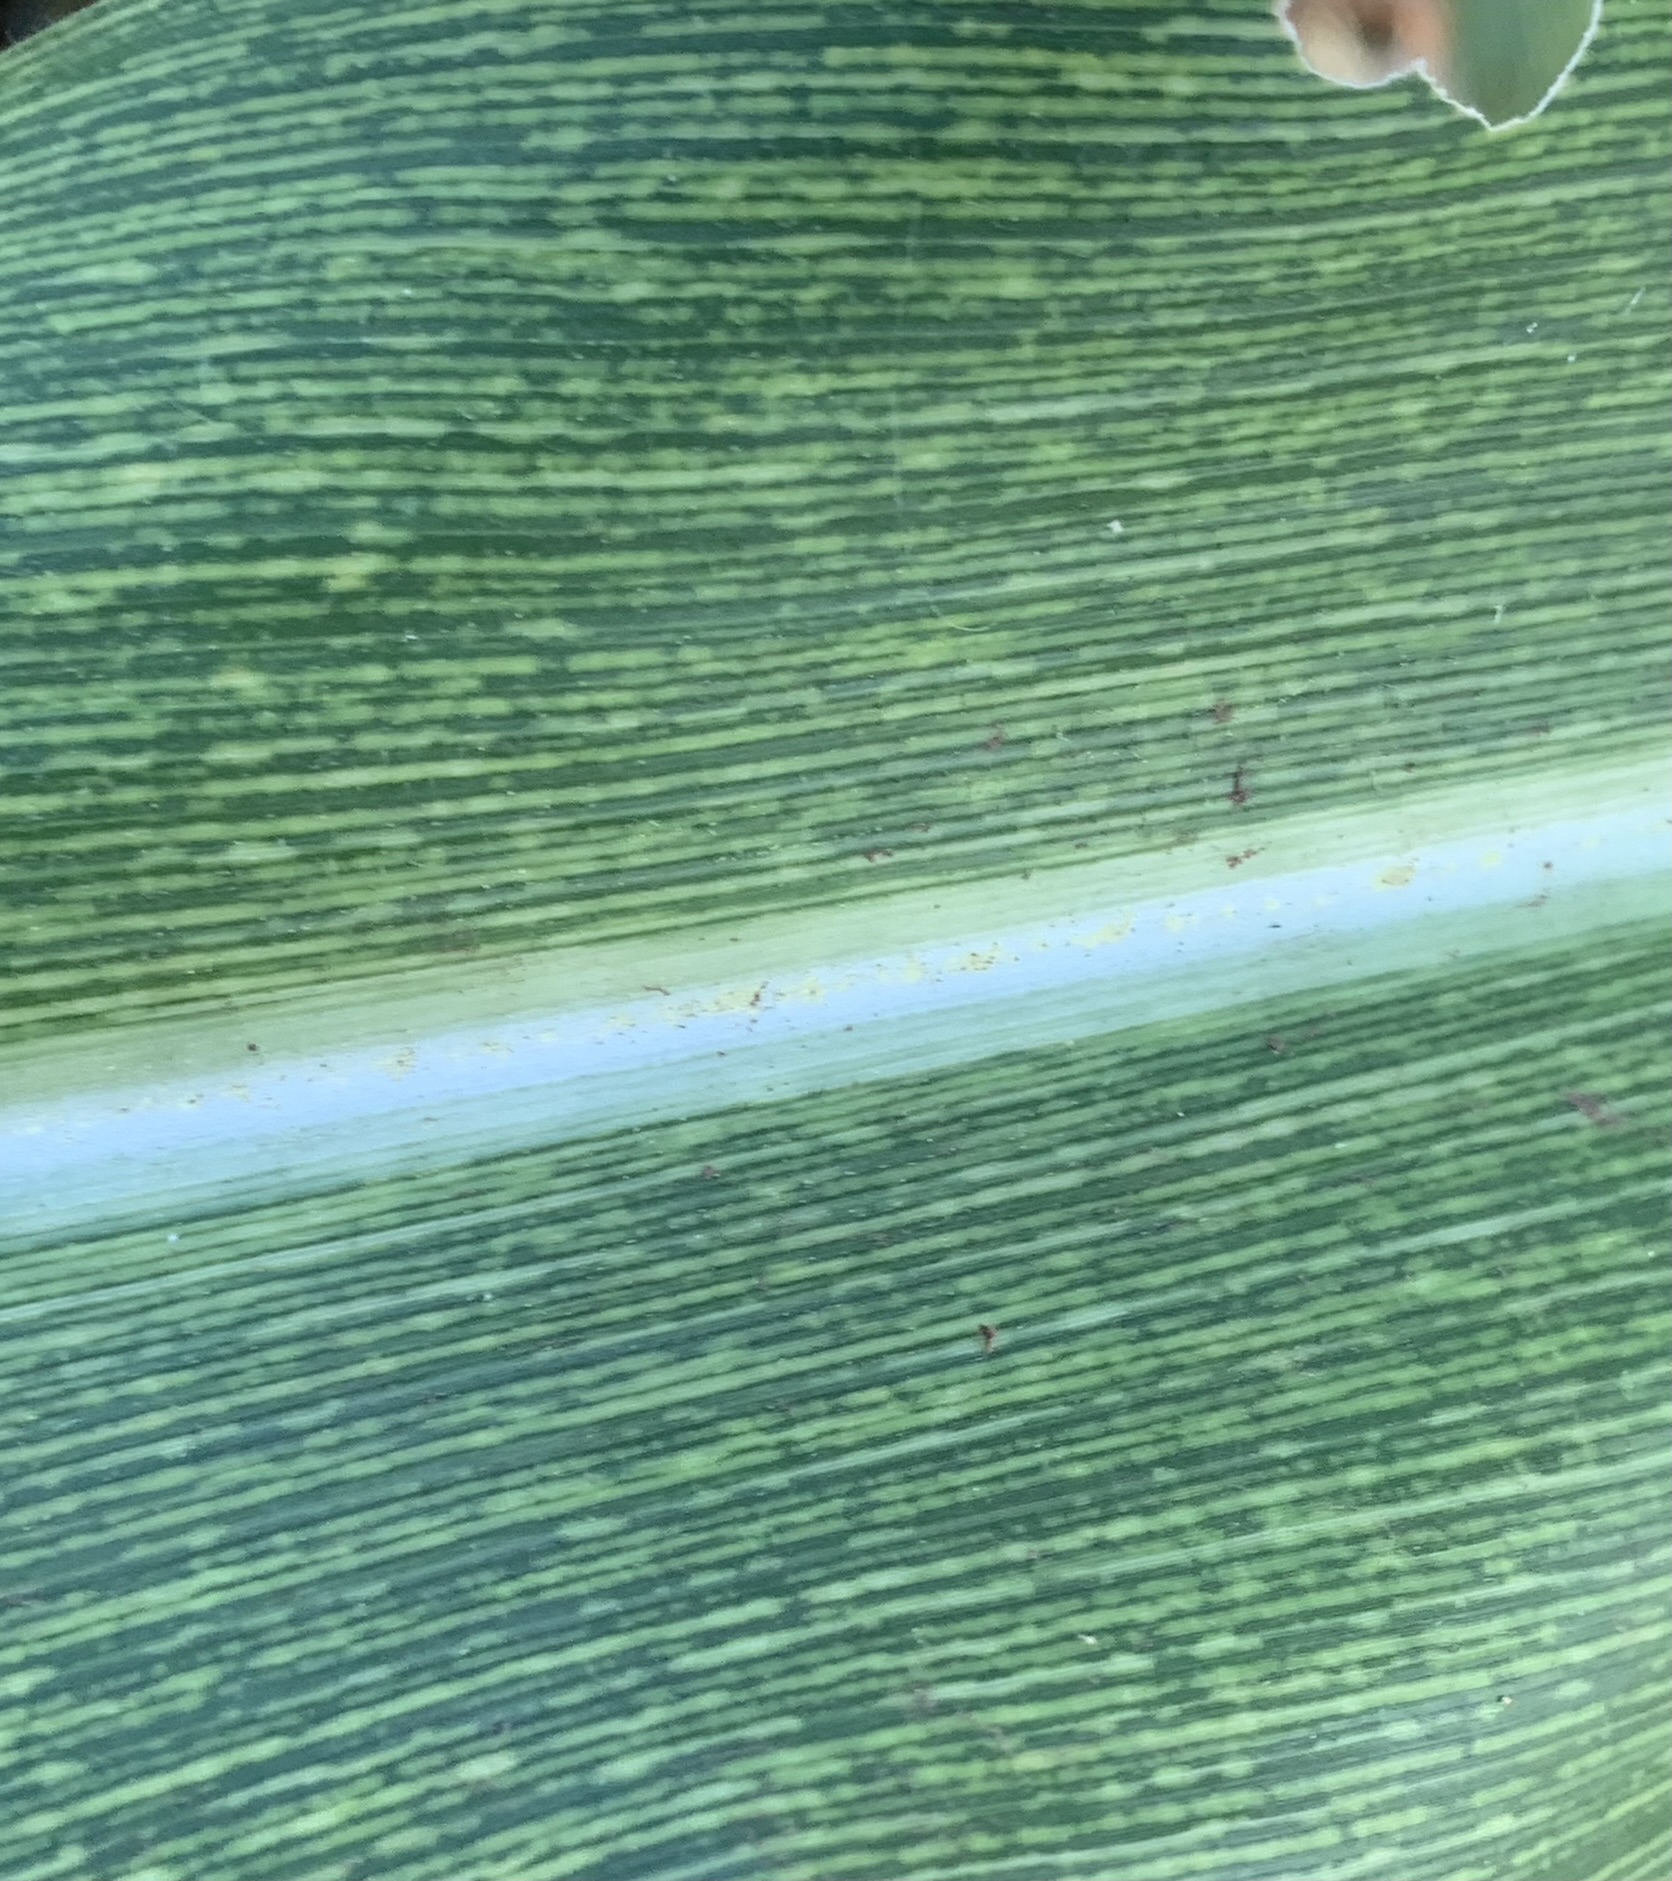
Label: MSV